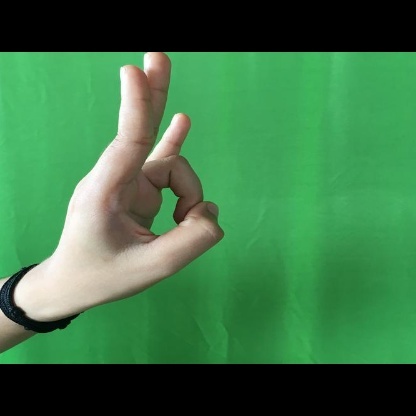
Mudra: Mayura